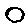
Label: 0